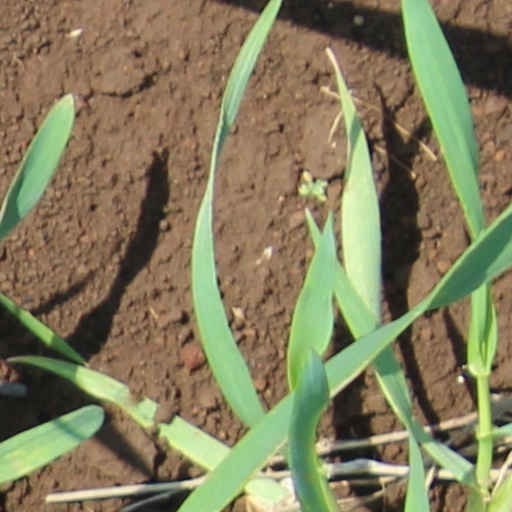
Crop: wheat